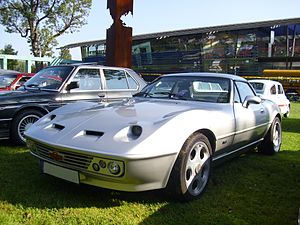
Keinath
Keinath GT
Keinath var et tysk bilmærke, som under ledelse af Horst Keinath fremstillede sportsvogne i årene 1993 til 2003 i Reutlingen. Horst Keinath havde sammen med sine to brødre tidligere været indehaver af en Opel-forhandler i Dettingen an der Erms og udviklede efter sin fratræden fra dette firma, som gik konkurs i år 2000, sin egen bil efter samme koncept som Opel GT. Udgangspunktet var en original Opel GT fra 1970'erne, som dog blev gjort ca. 20 cm bredere. Den var først tænkt som coupé, men blev på et senere tidspunkt en cabriolet med fuldt aftagelig hardtop.